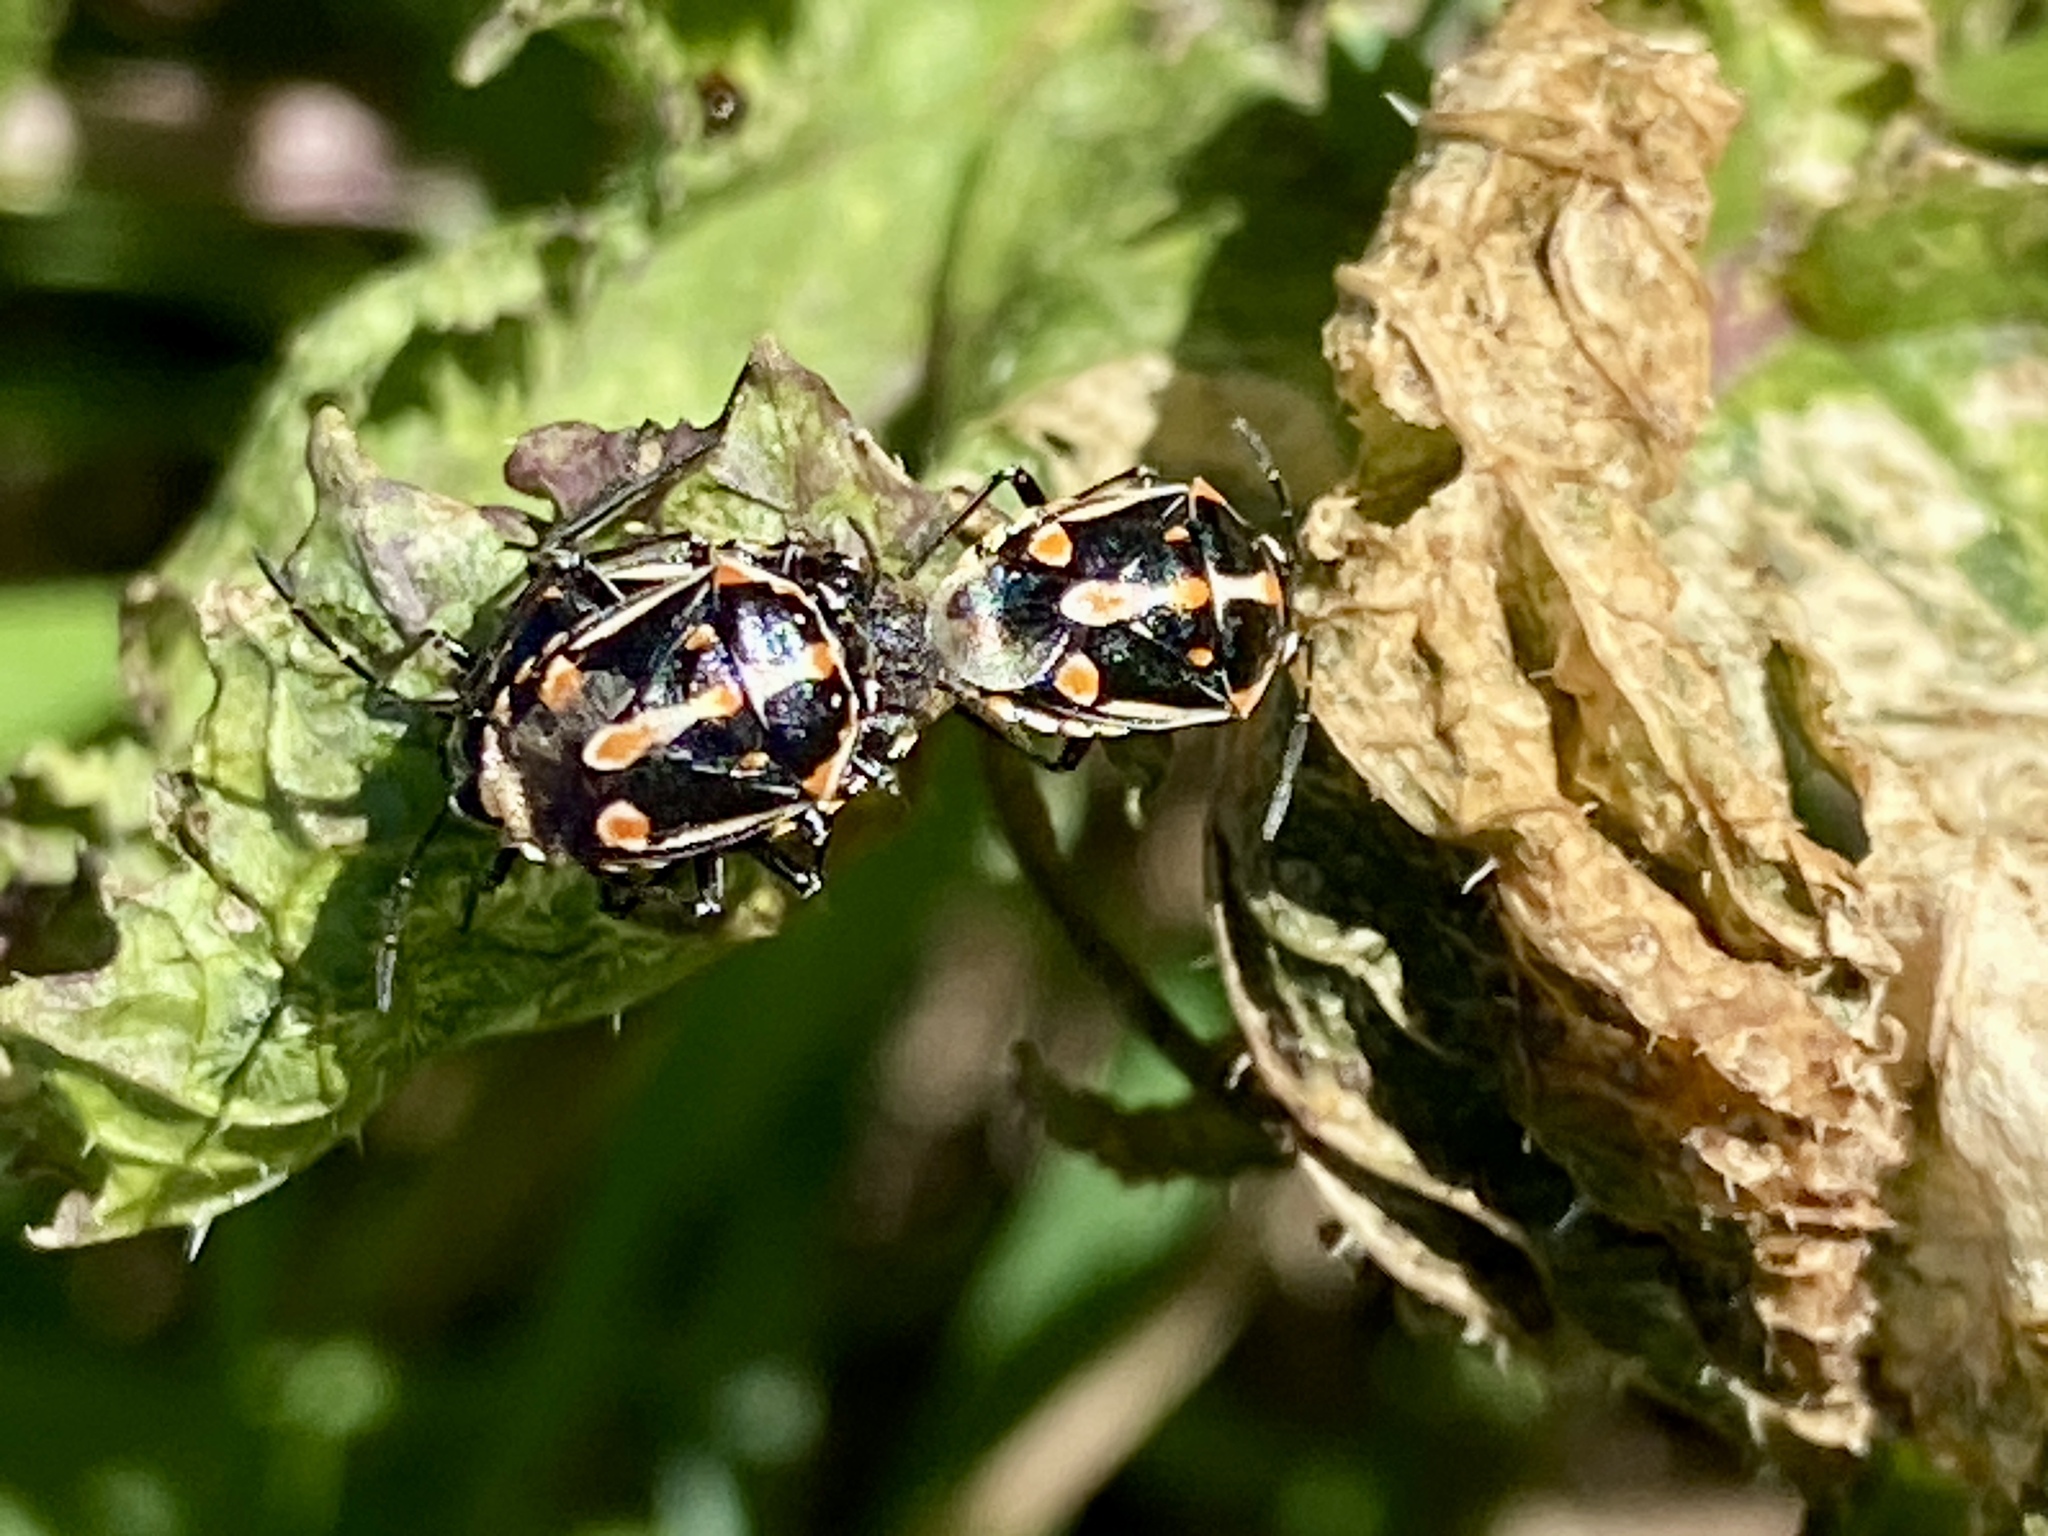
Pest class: stink_bug